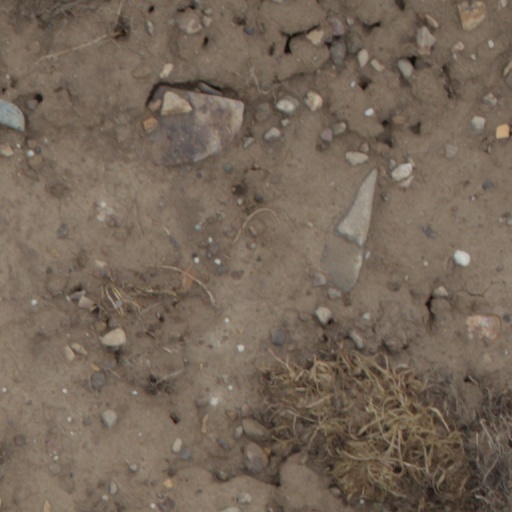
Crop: wheat